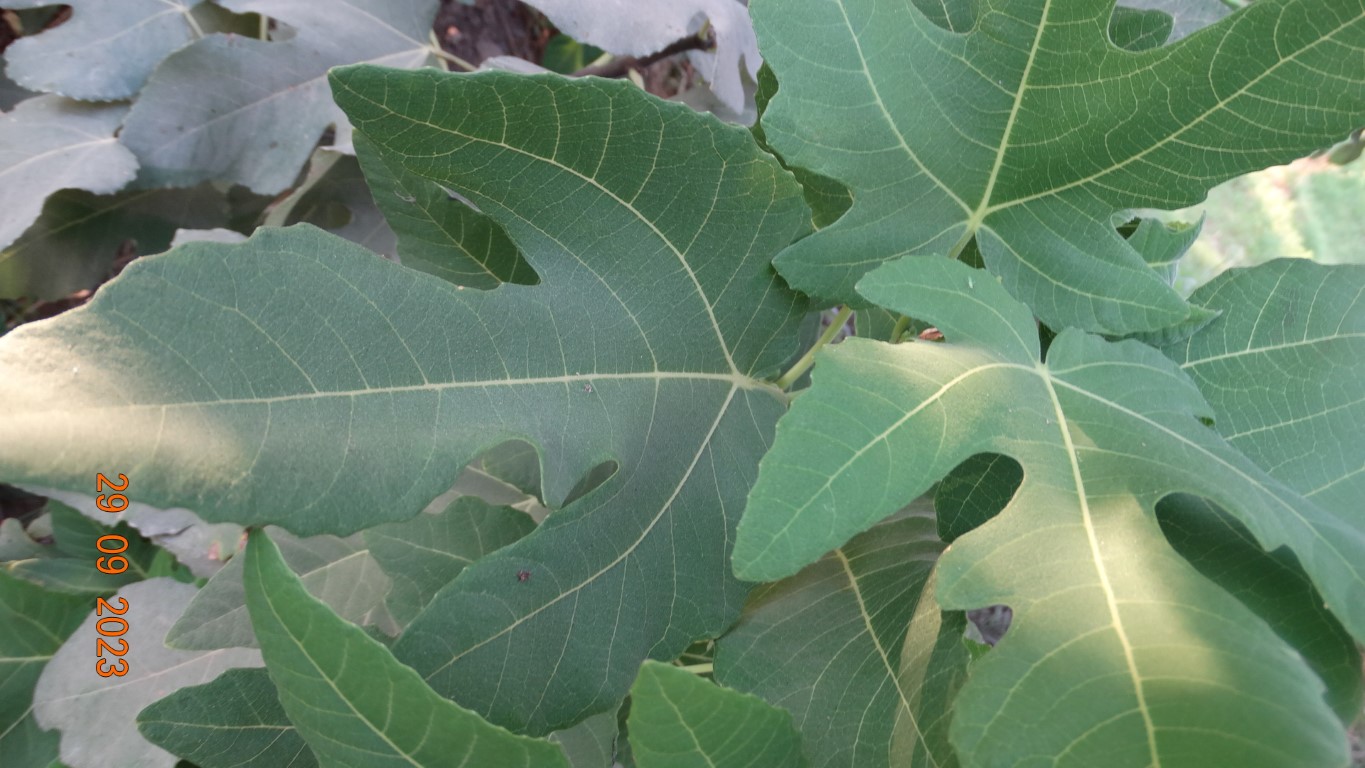
Label: healthy